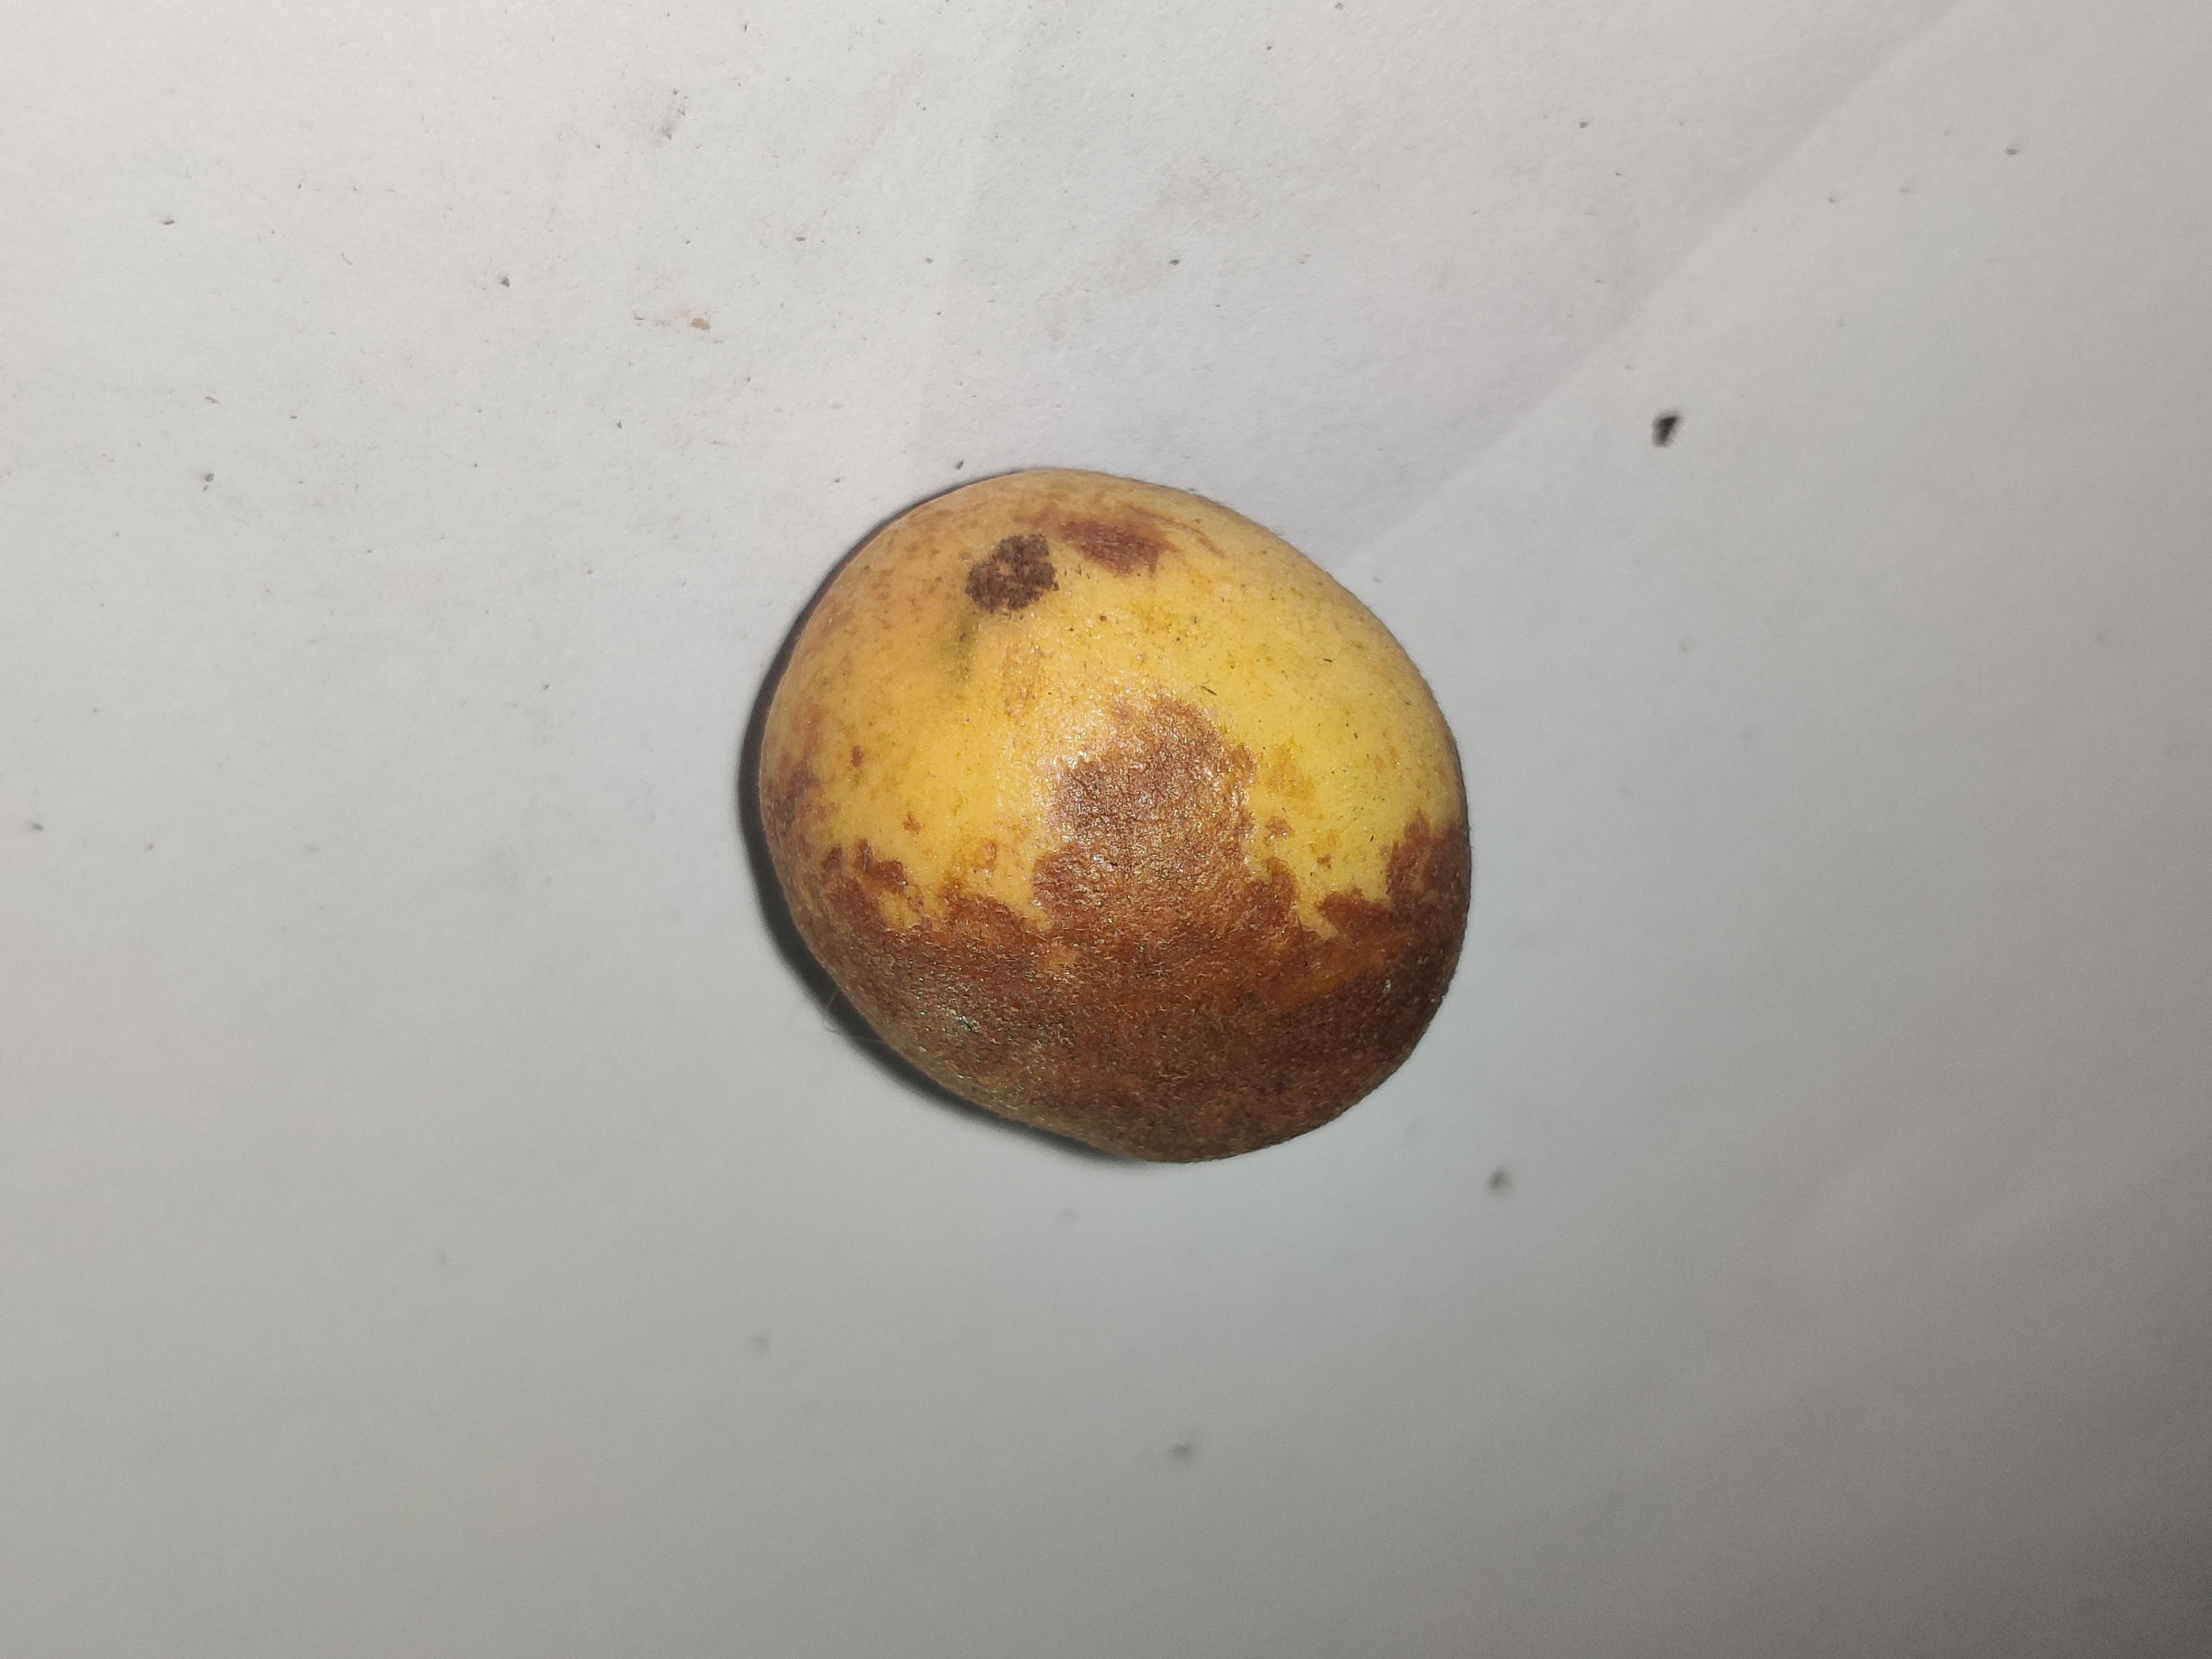
Fruit: burmese-grape
Grade: 2nd-grade